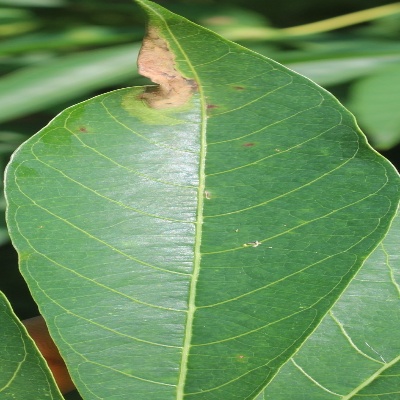
Crop: Cassava
Condition: bacterial blight